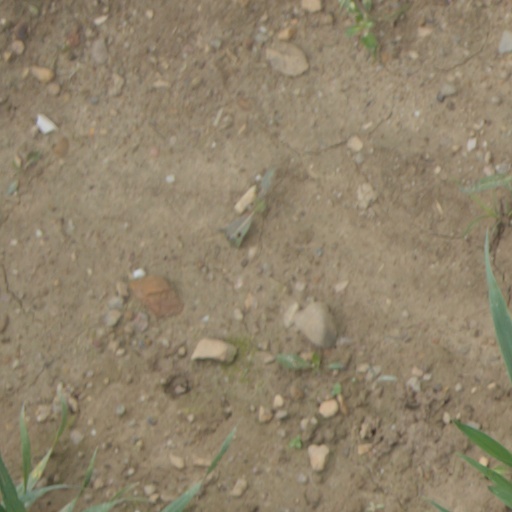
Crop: wheat